Unincorporated area

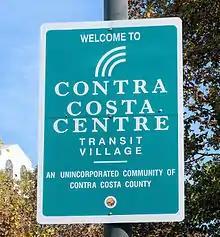
A sign at Contra Costa Centre, an unincorporated community in Contra Costa County, California, United States

An unincorporated area is a parcel of land that is not governed by a local general-purpose municipal corporation. They may be governed or serviced by an encompassing unit (such as a county) or another branch of the state (such as the military). There are many unincorporated communities and areas in the United States and Canada, but many countries do not use the concept of an unincorporated area.